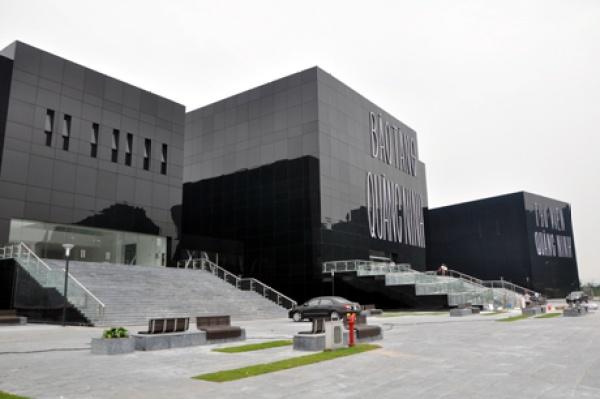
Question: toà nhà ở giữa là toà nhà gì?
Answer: toà nhà ở giữa là một bảo tàng